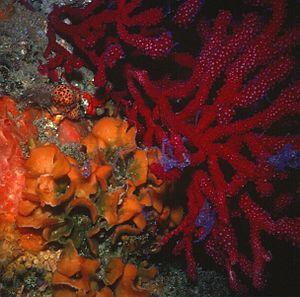
Colonies de Pentapora foliacea, d' Alcyonium acaule et de Paramuricea clavata